Jiuquan

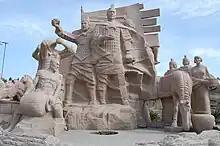
Statue of Huo Qubing in Jiuquan city

The city was formerly known as Fulu, which became known as Suzhou (Suchow, Su-chow, &c.) after it became the seat of Su Prefecture under the Sui. As the seat of Jiuquan Commandery, it eventually became known by that name in turn. The name Jiuquan —"wine spring(s)" — derives from a legendary story of the young Han general Huo Qubing, who was said to have poured a vat of precious wine into a local creek to share its taste with his troops after a victory over the Xiongnu nomads.